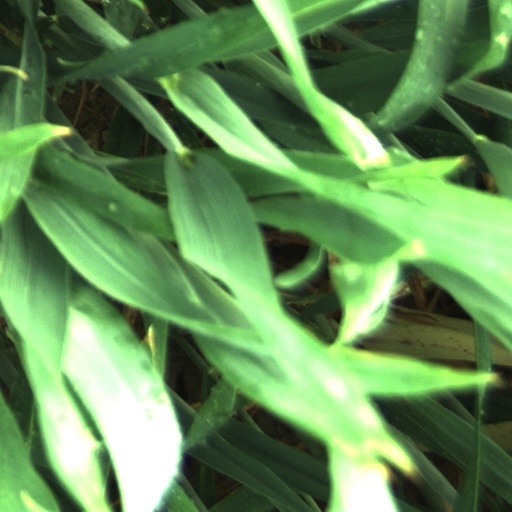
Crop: wheat